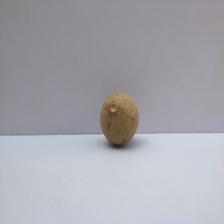
Size: Small